Carol Channing

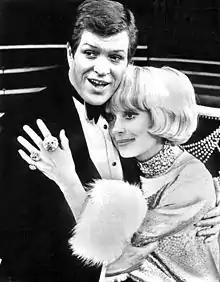
Peter Palmer and Channing in "Lorelei" (1973)

Channing came to national prominence as the star of Jerry Herman's "Hello, Dolly!" (1964). Her performance as Dolly Levi won the Tony Award for Best Actress in a Musical. She recalled that playwright Thornton Wilder so loved the musical, which was based on his play, "The Matchmaker", that he came once a week. He also planned to rewrite his 1942 play "The Skin of Our Teeth", with Channing playing the parts of both Mrs. Antrobus and Sabina but died before he could finish it.